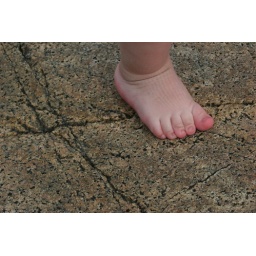
My son's foot on a rock by the beach at Torvvik, September 2008.